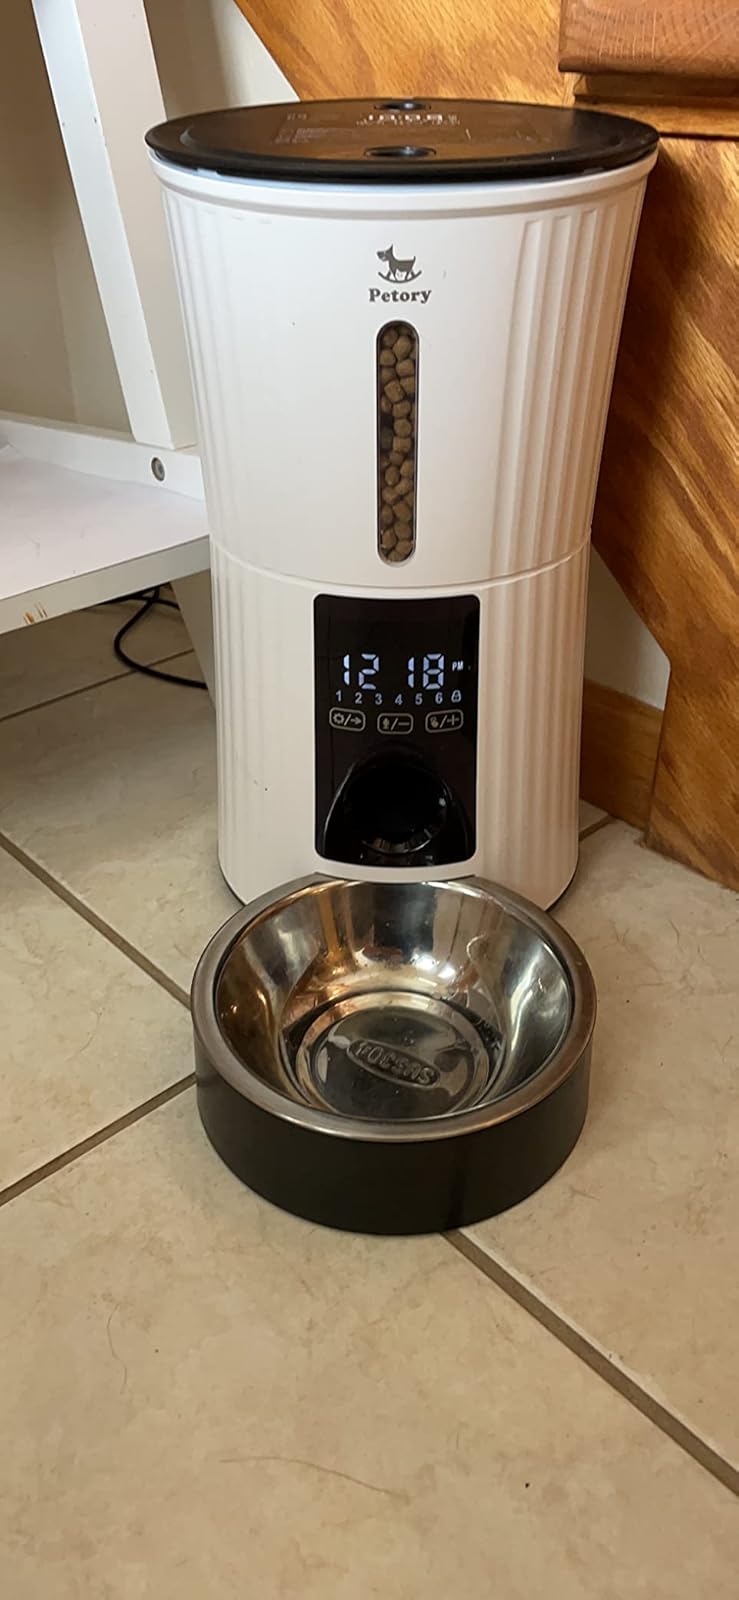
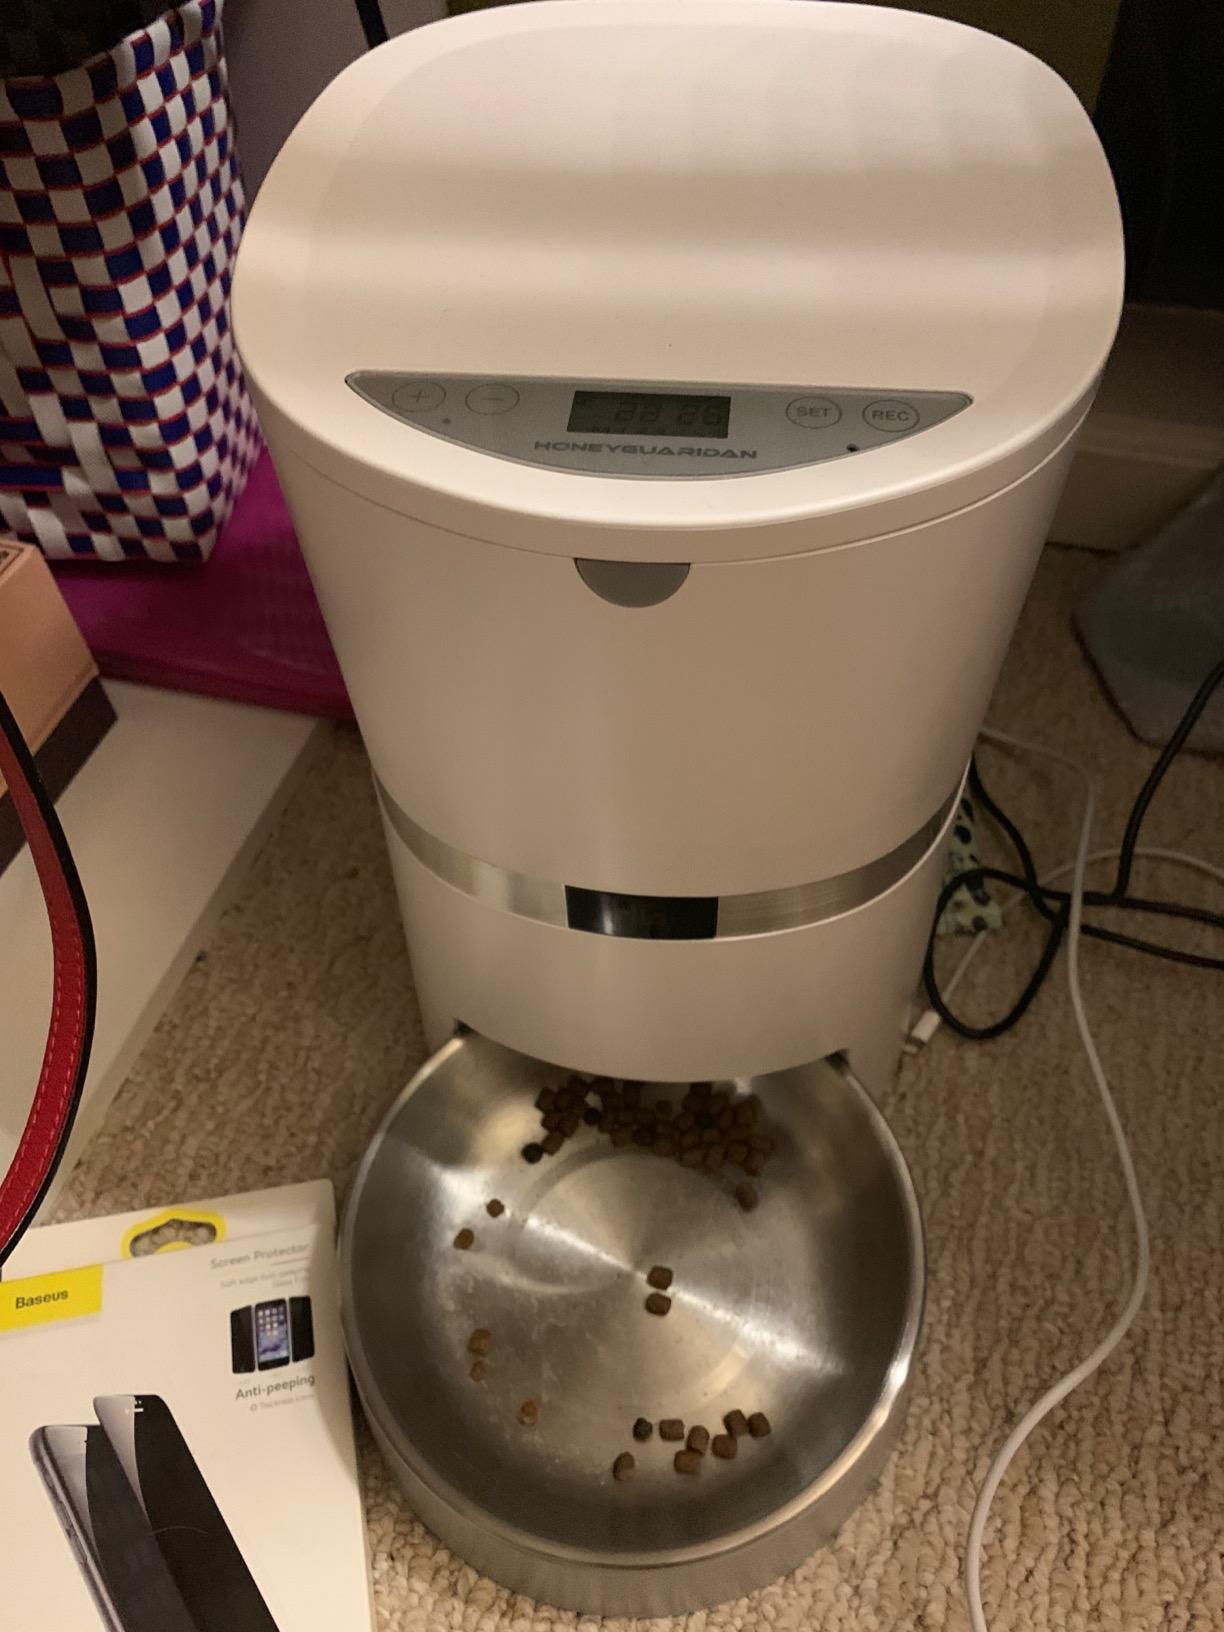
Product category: items_feeder
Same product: no